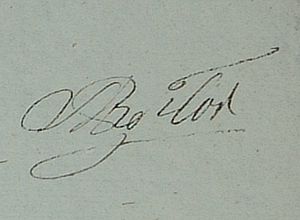
Martin Richard Flor / Naturhistorielærer / Christiania katedralskole
M. R. Flors signatur
Martin Richard Flor var en dansk-norsk skolemand, økonom og naturhistoriker.